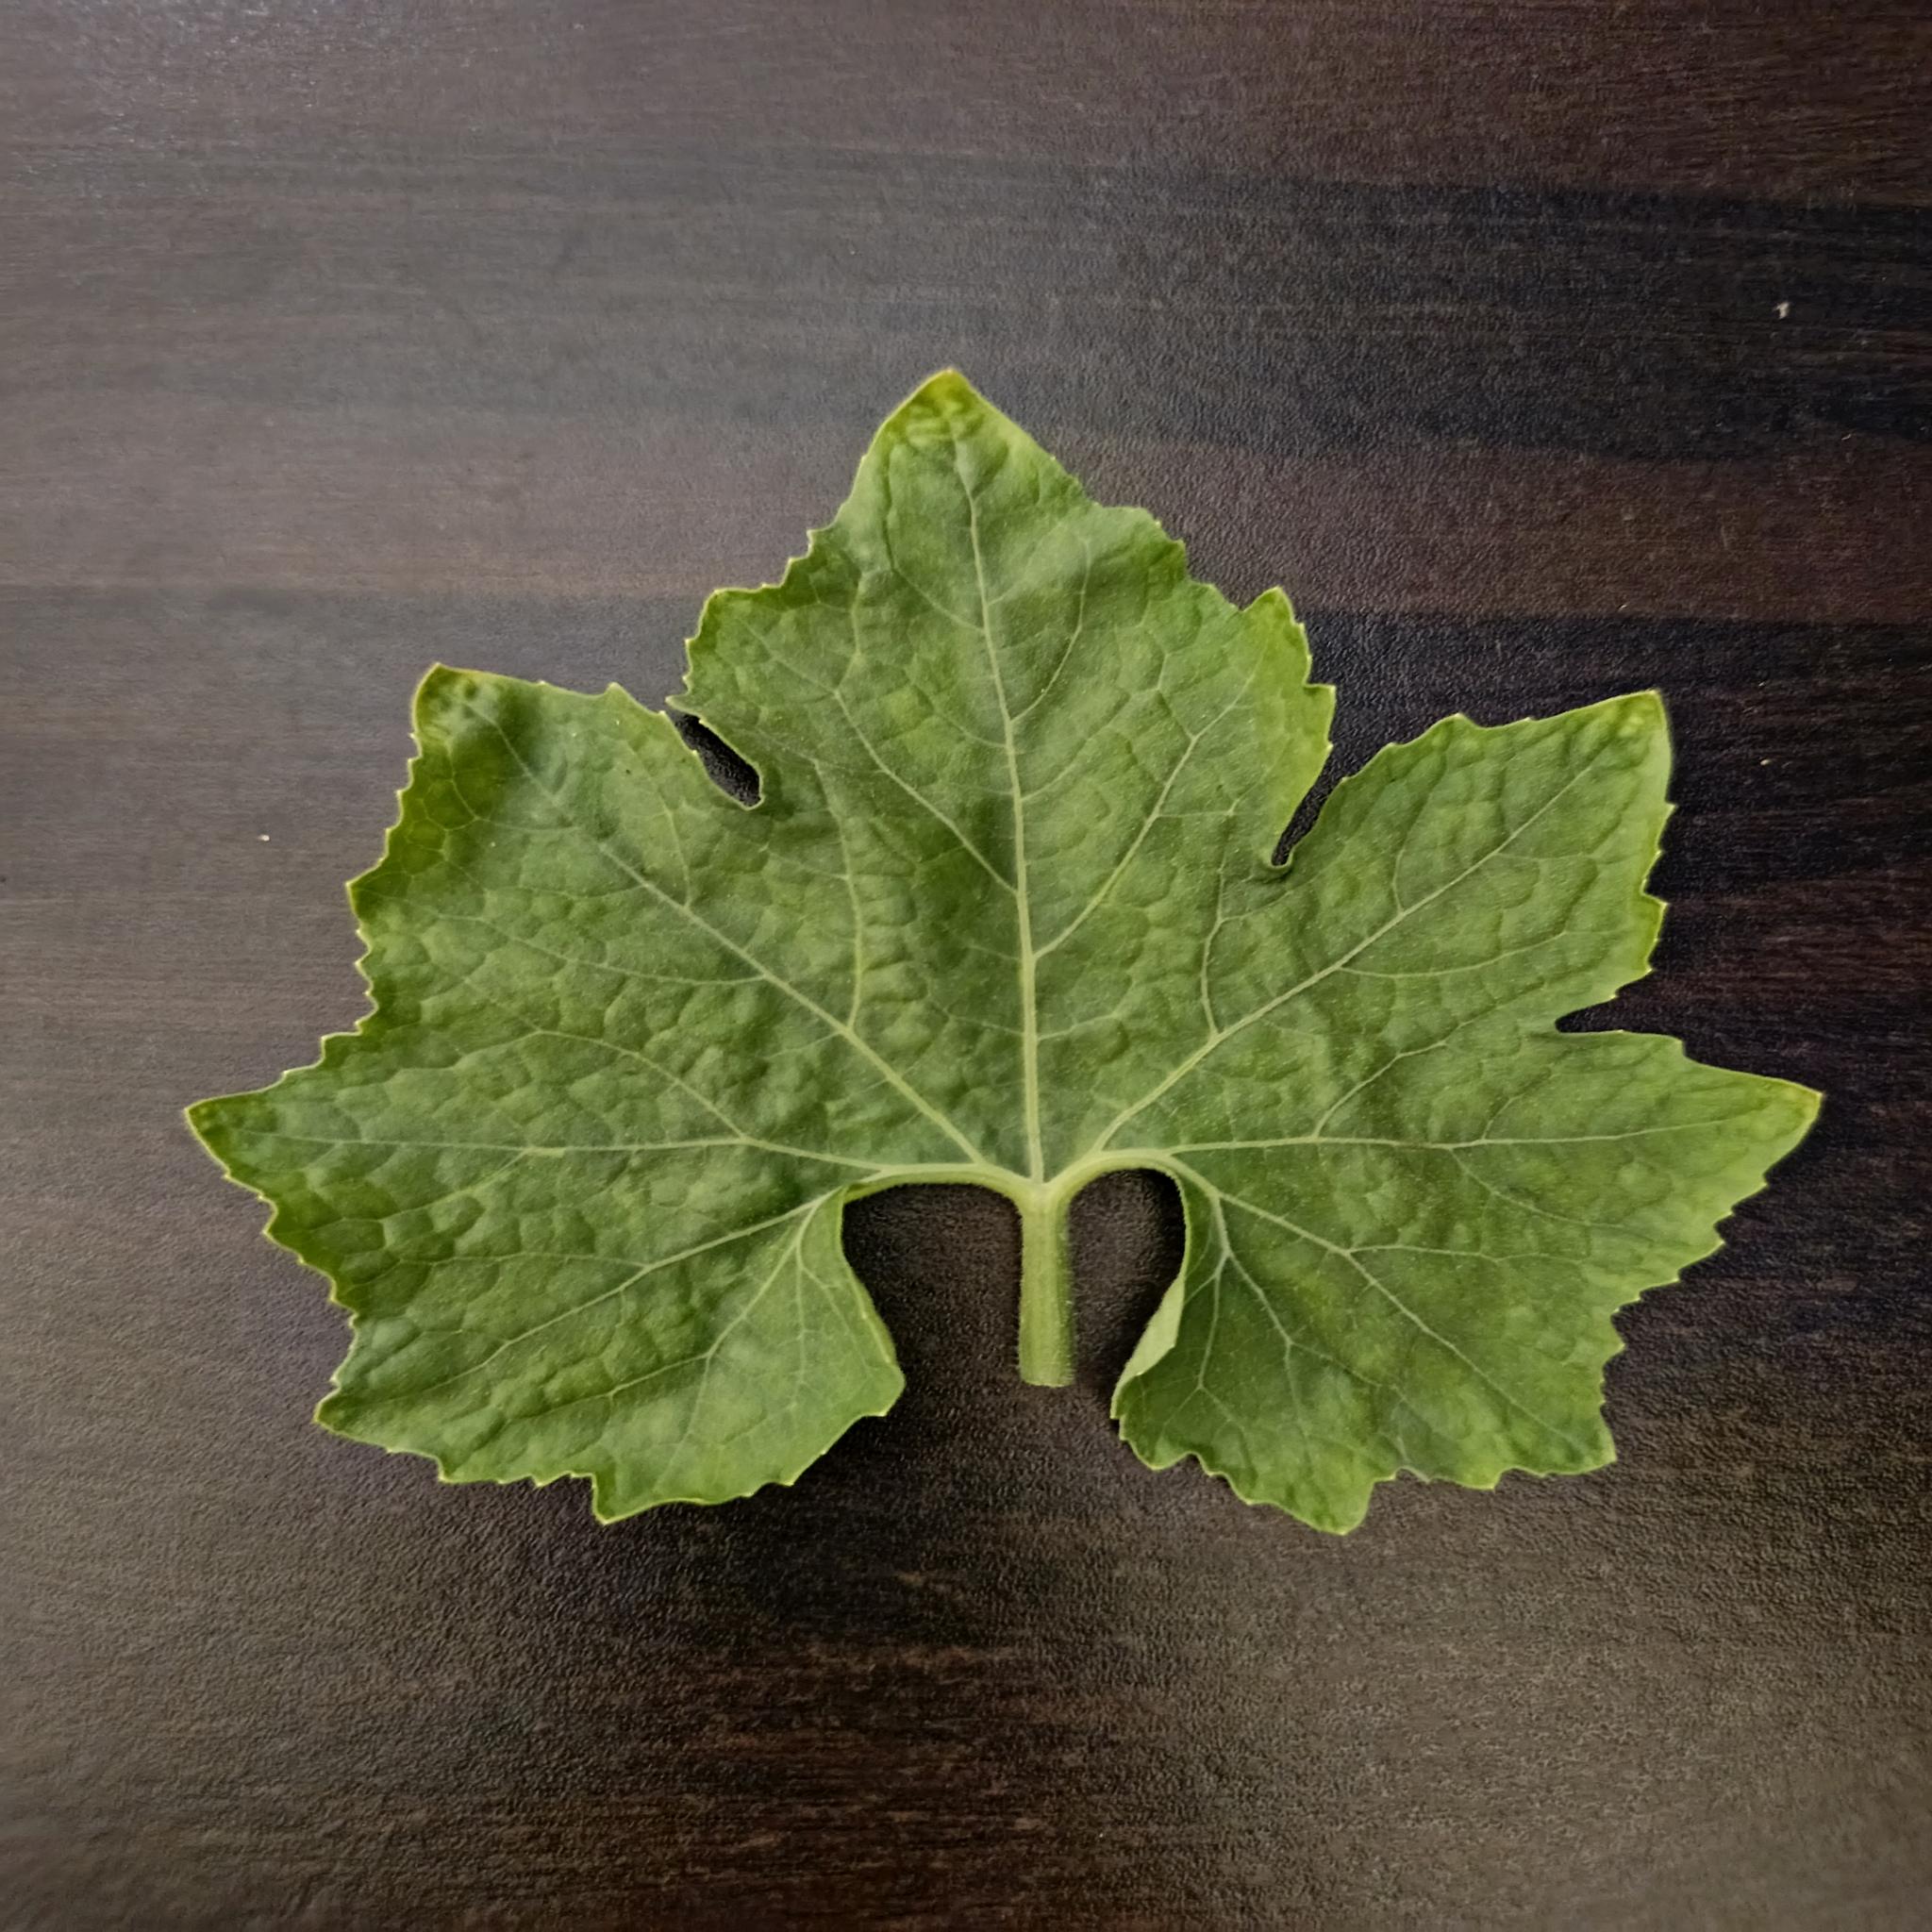
Label: Healthy